Calstock

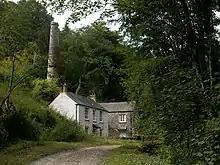
Cotehele Consols captain's house and wheel house, now holiday homes on the Cotehele Estate.

Archaeological excavations and geophysical surveys on Church Hill, conducted between 2007 and 2011 by archaeologists from the University of Exeter, revealed evidences of a settled population in the Early Bronze Age (c. 2200-2000 BCE). During the Late Iron Age (500-350 BCE), the church hill was surrounded by an enclosure. It is possible that the Romans reused this Iron Age hill fort when they set up their own, albeit smaller, squared Roman fort measuring about . This fort, discovered during the same excavation, is only the third known in Cornwall, and the largest. The fort was likely established in about 50/55 CE, contemporaneously with a legionary fortress at Exeter. It is thought that up to 500 soldiers would have been based here. More recent excavations have revealed the presence of a Roman mine consisting of pits connected by a network of tunnels. There is also evidence of a Roman road in the vicinity. The fort was occupied for about thirty years: in 75 CE, the Legio II Augusta moved on to South Wales, leaving auxiliary units behind in Devon and Cornwall. The site was probably abandoned around 80/85 CE, buildings were disassembled and demolished and the ramparts and ditches leveled. Only from the 8th century CE onwards, was the hill again populated. Part of the Roman site is now occupied by St Andrew's Church and the cemeteries; an interpretation board at the entrance to the cemetery opposite the church gives more details.